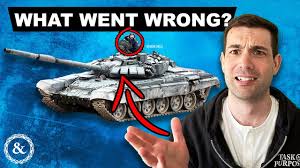
Label: Tank